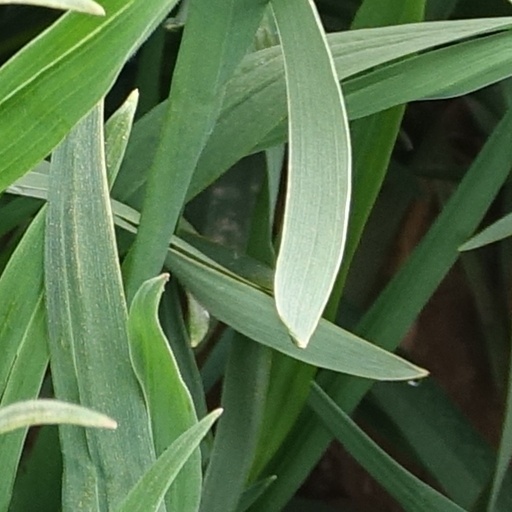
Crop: wheat